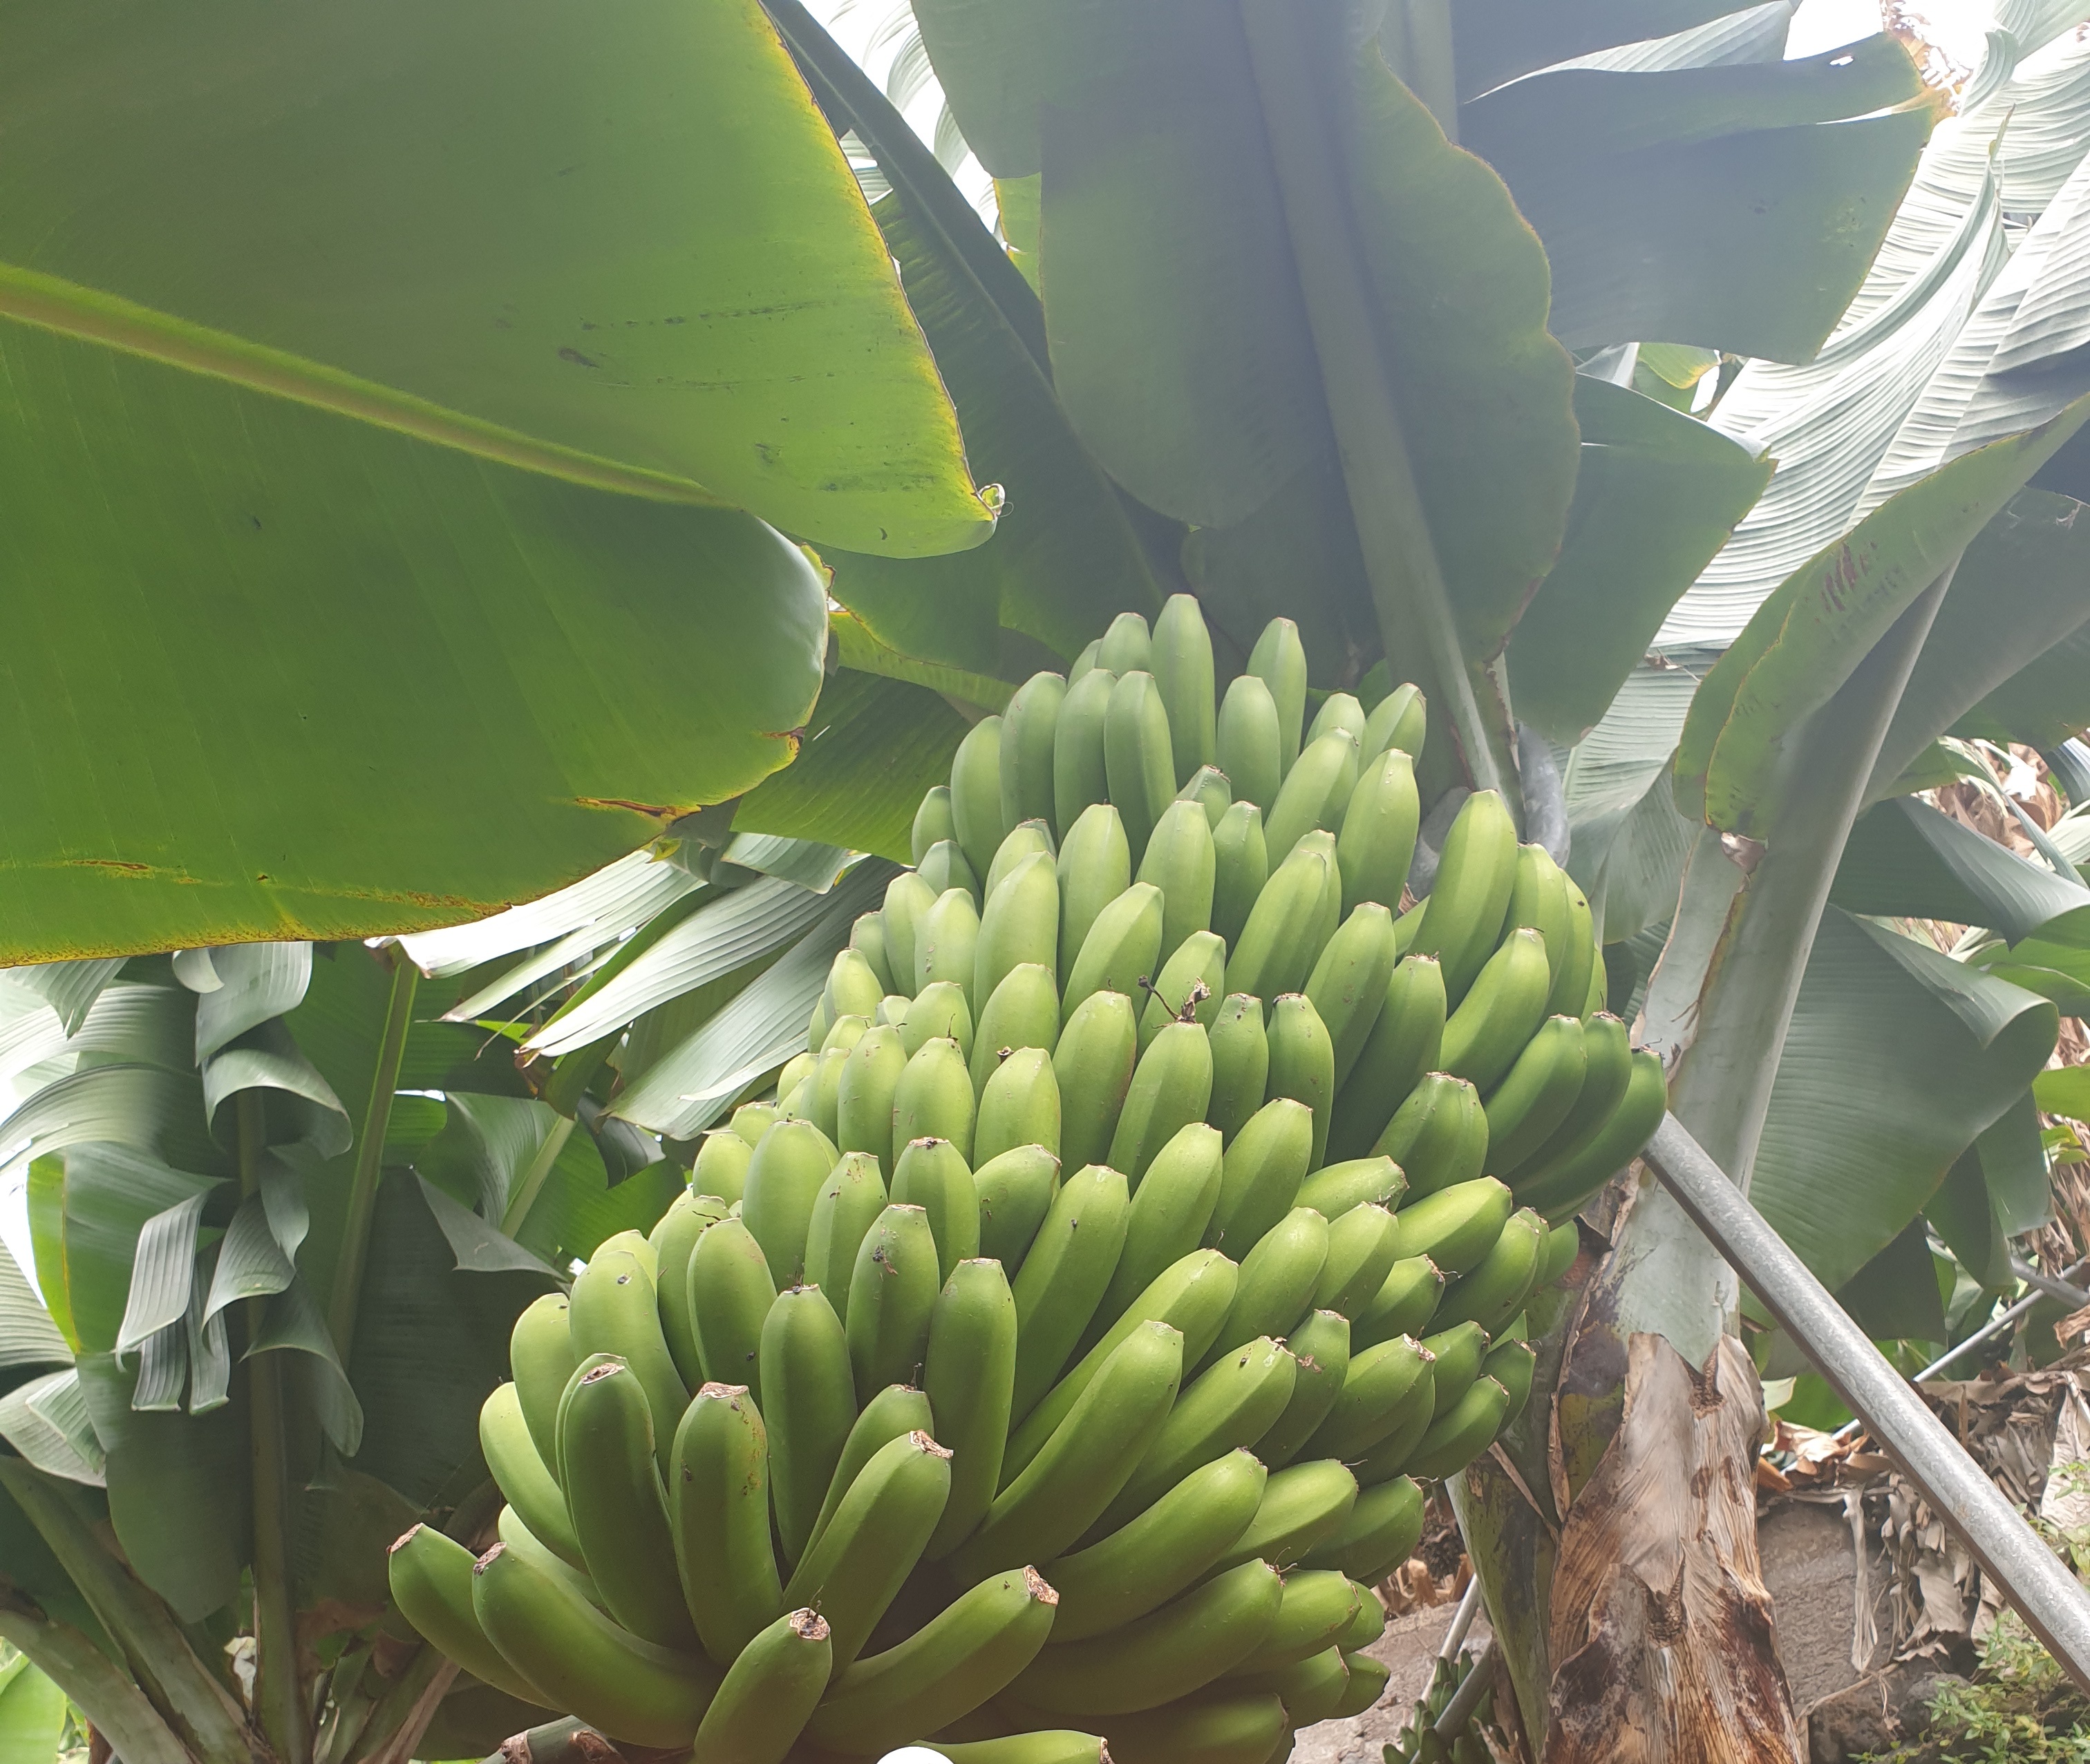
Label: Cut